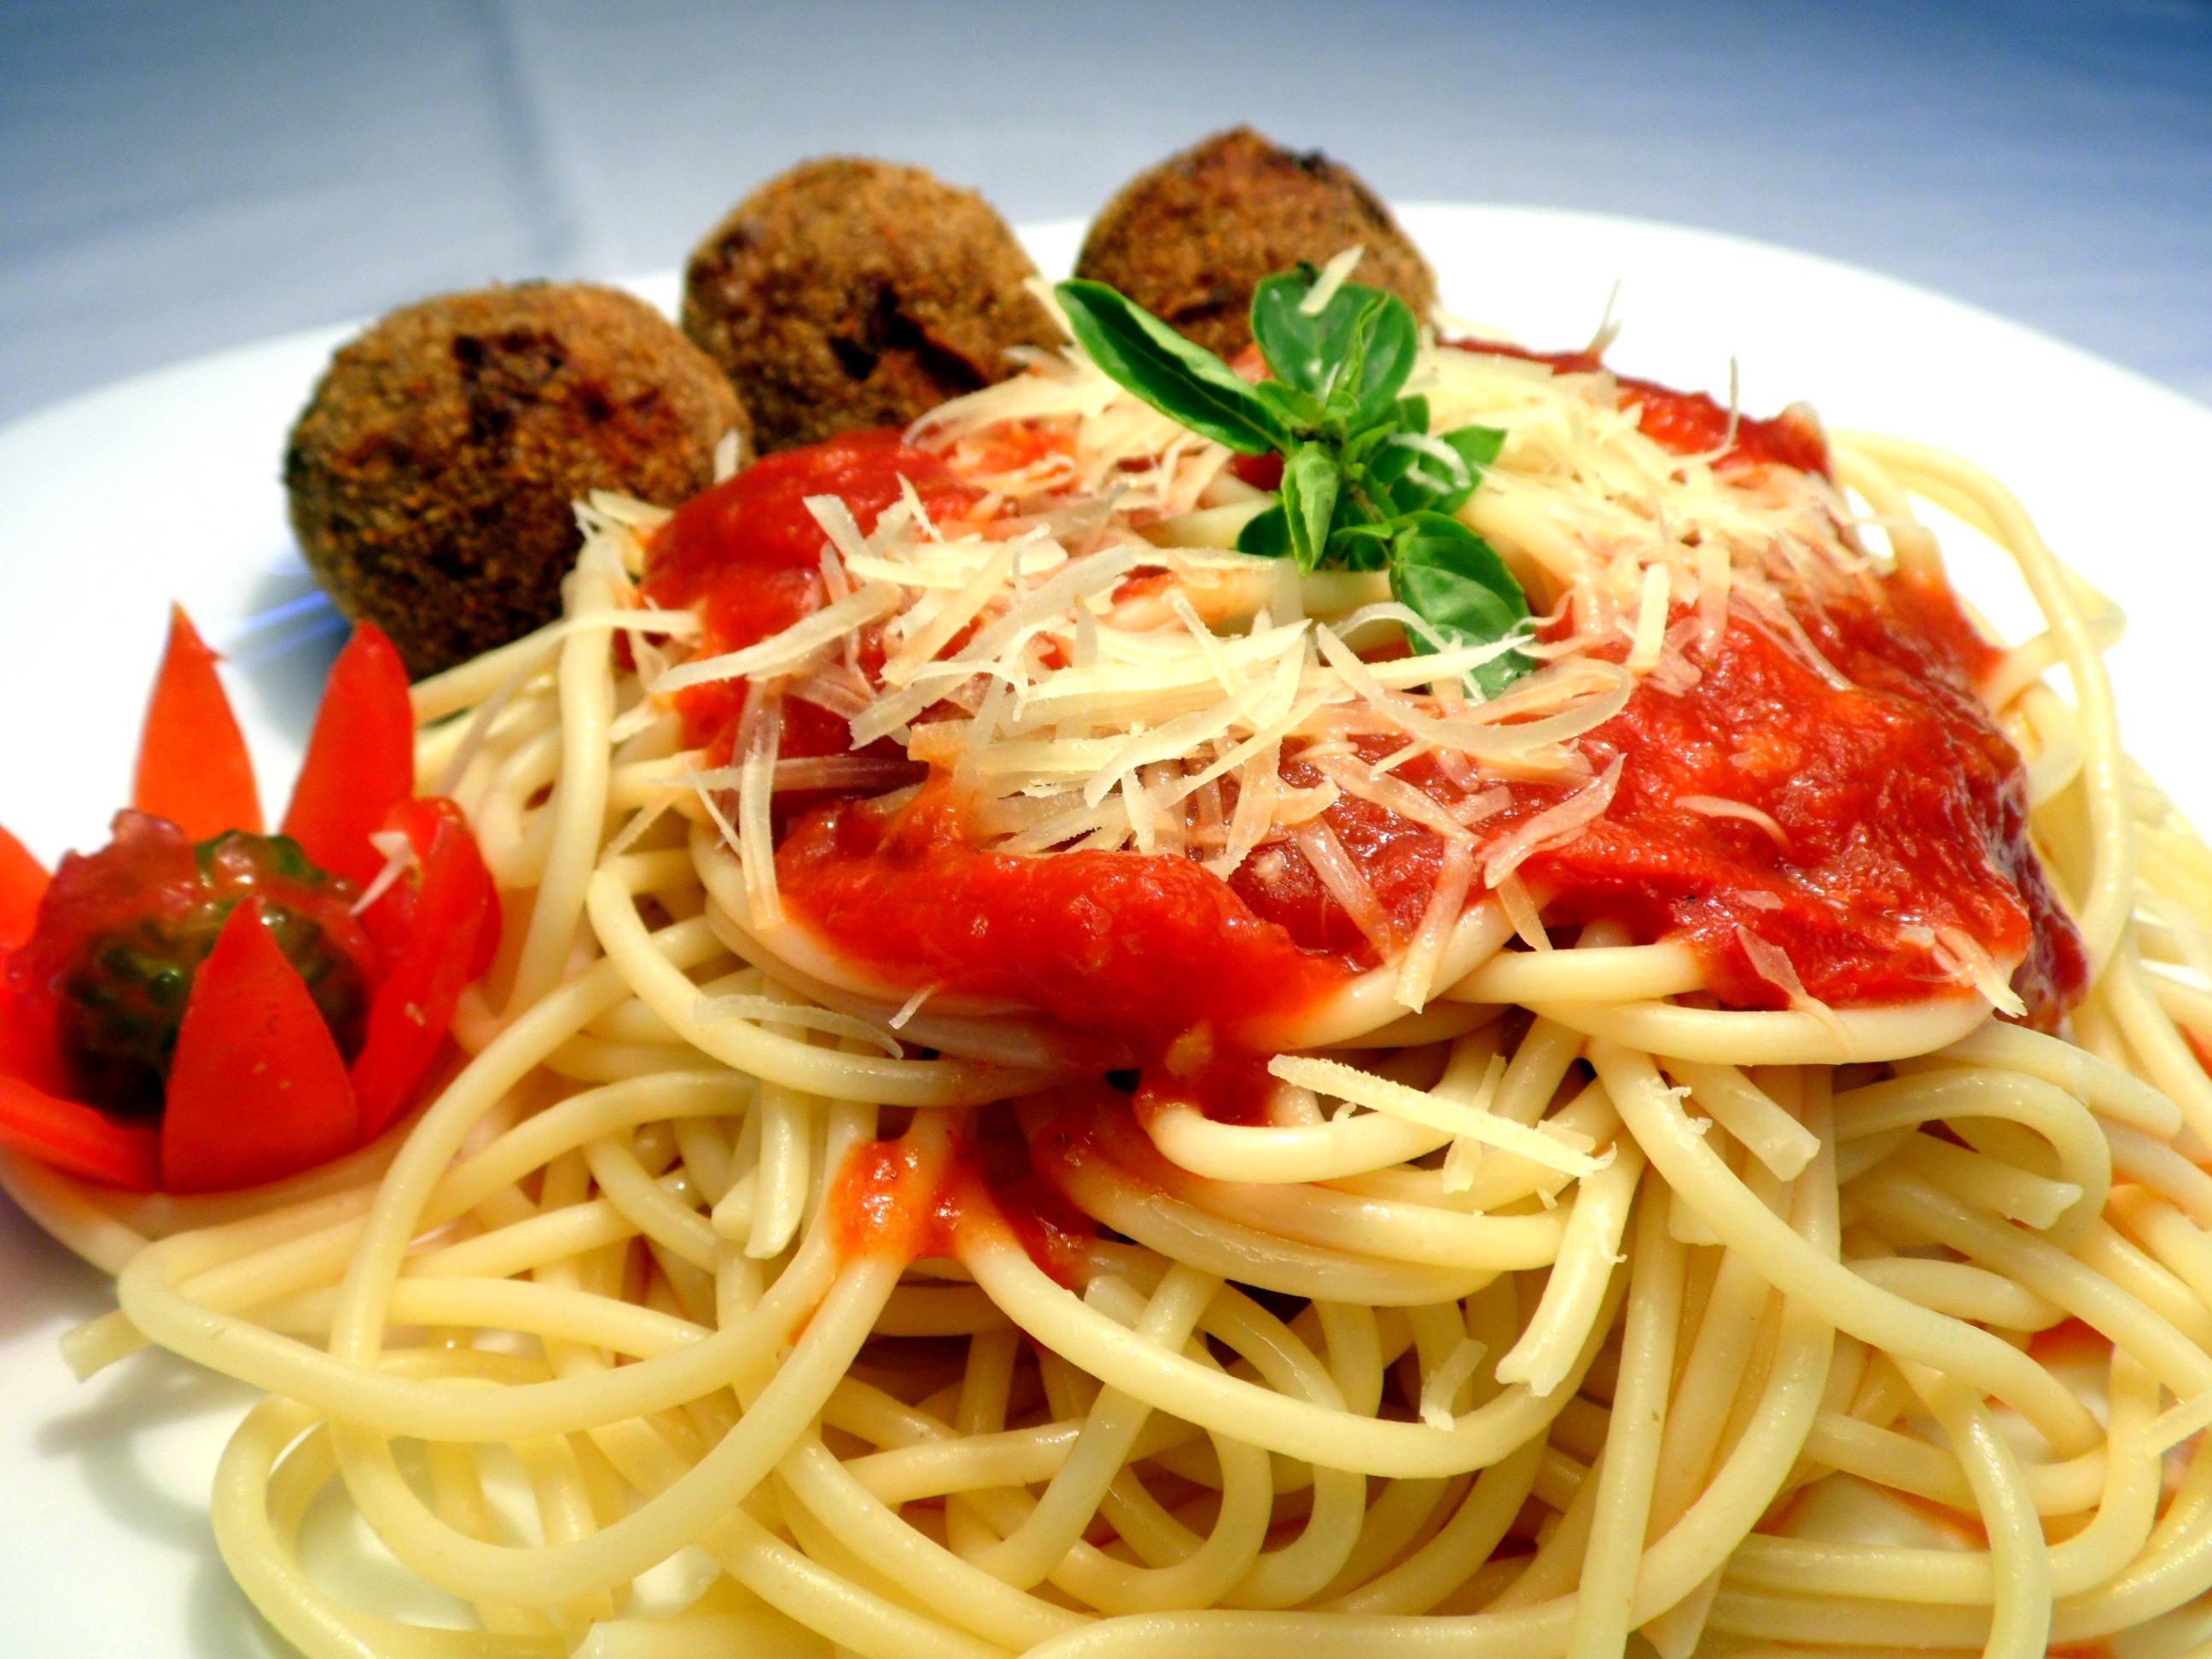
white, dish, food, produce, vegetable, healthy, cuisine, sauce, delicious, pasta, basil, cheese, noodle, spaghetti, traditional, italian food, meatball, plate of food, carbonara, european food, bucatini, capellini, spaghetti aglio e olio, spaghetti alla puttanesca